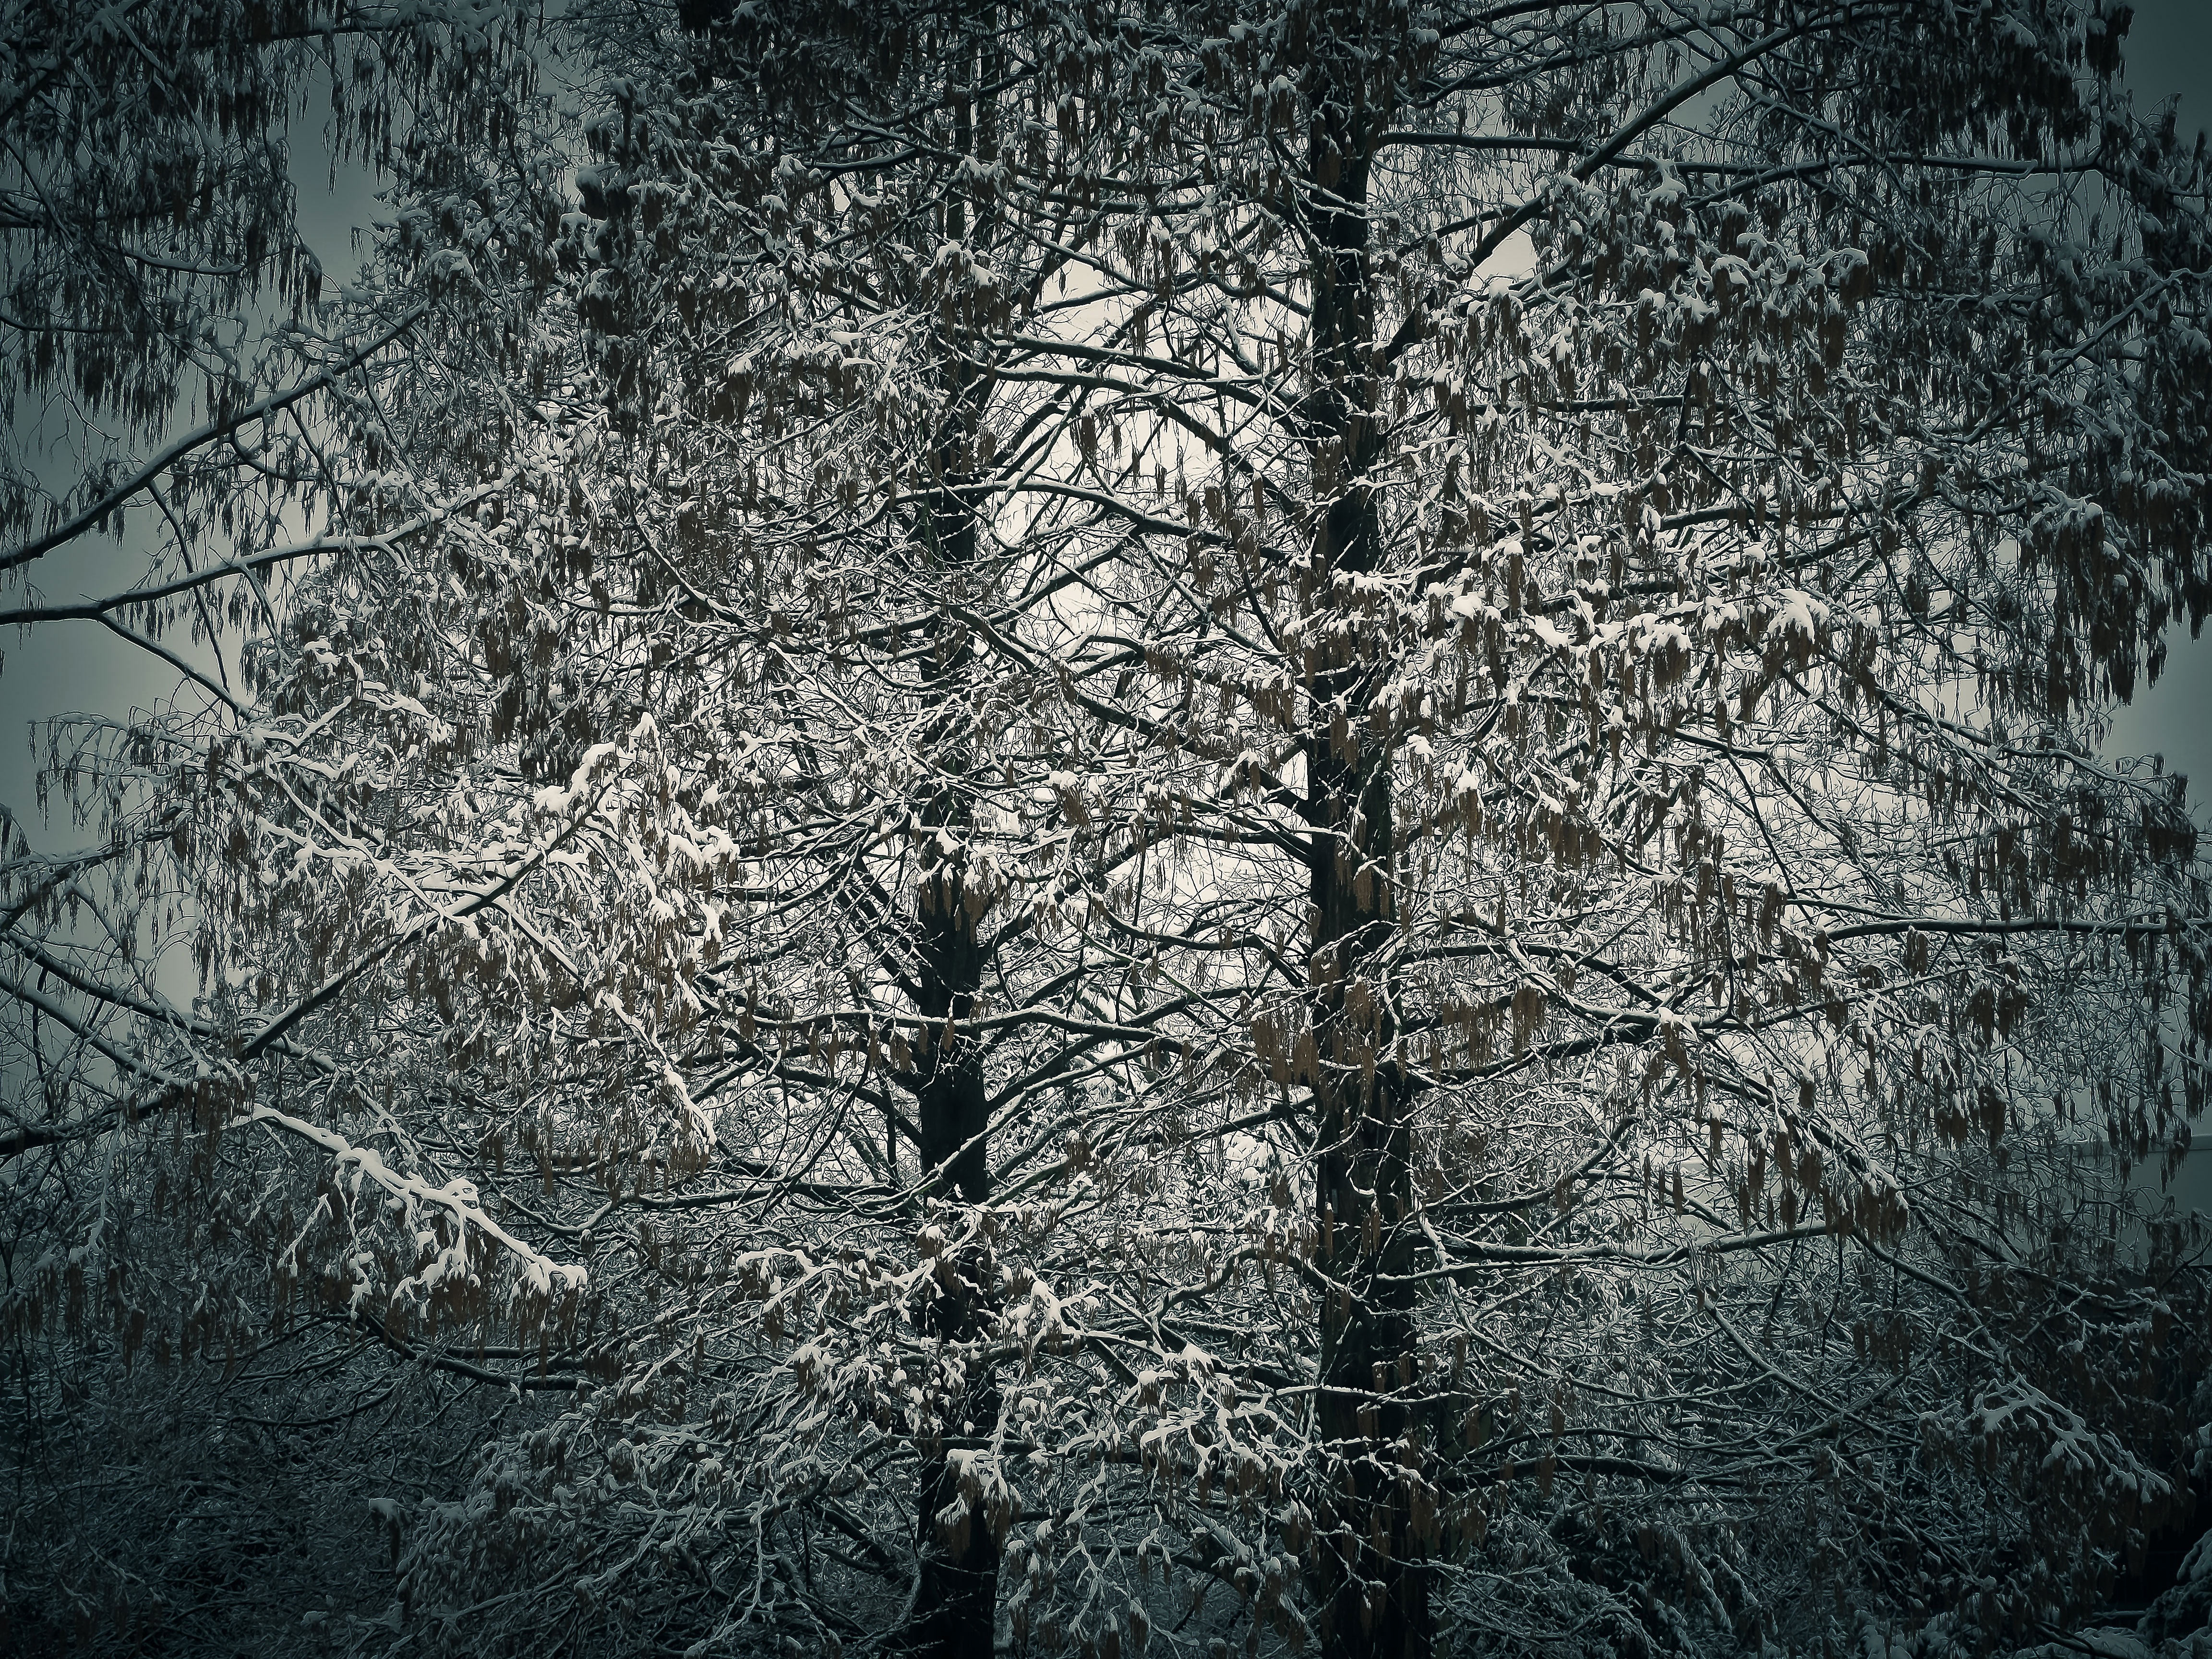
landscape, tree, nature, forest, branch, snow, cold, winter, black and white, plant, white, frost, mystical, weather, snowy, darkness, monochrome, season, gloomy, mood, winter dream, wintry, winter magic, freezing, snow landscape, monochrome photography, atmospheric phenomenon, woody plant